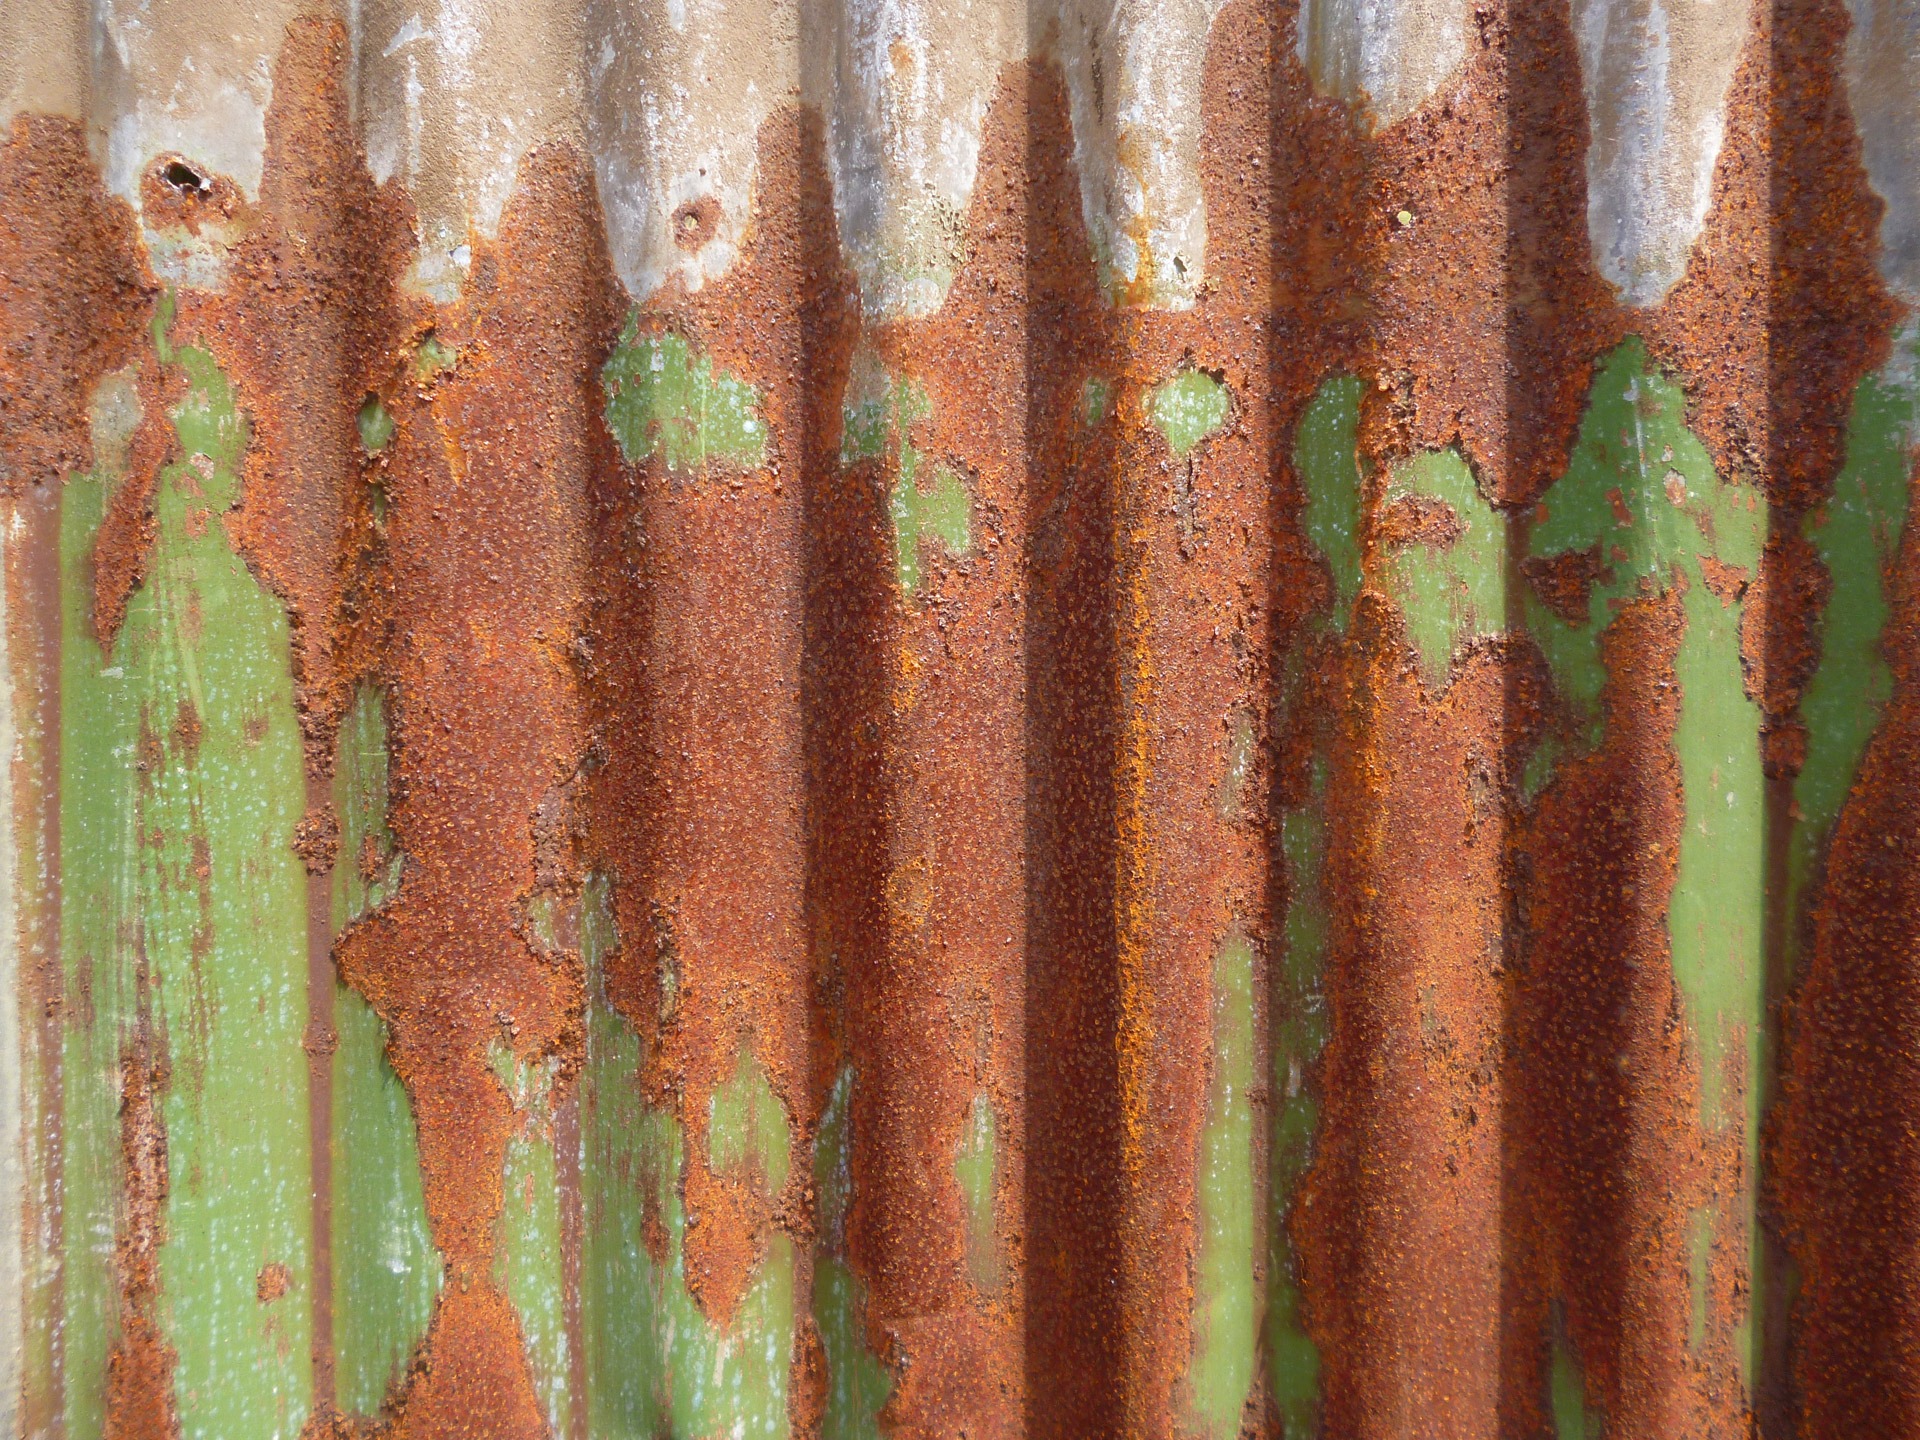
tree, plant, wood, texture, leaf, flower, trunk, rust, pattern, food, green, color, metal, corrugated, interior design, background, iron, tin, grass family, plant stem